Tervajoki railway station

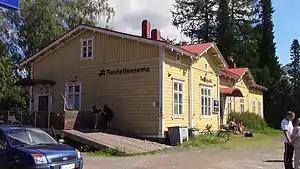

The Tervajoki railway station is located in the municipality of Isokyrö, Finland, in the urban area of Tervajoki (specifically, the village of Kylkkälä). It is located along the Seinäjoki–Vaasa railway, and its neighboring stations are Seinäjoki in the east and Vaasa in the west.